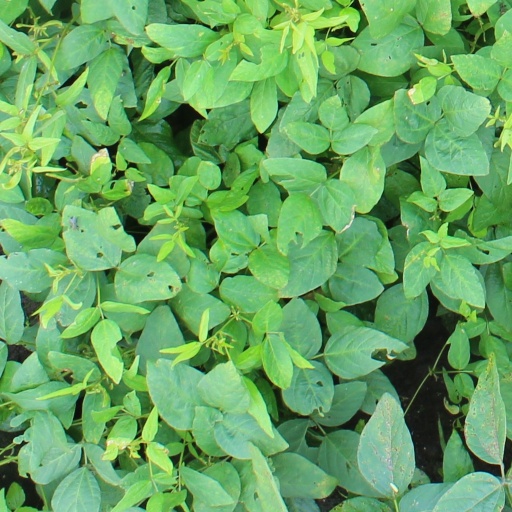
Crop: soybean